Catherine Dorion

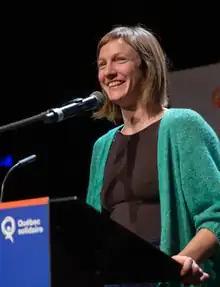
Catherine Dorion, December 2018

Catherine Dorion is a Canadian politician from Quebec, who was elected to the National Assembly of Quebec in the 2018 provincial election. She represented the electoral district of Taschereau as a member of Québec solidaire (QS) from 2018 to 2022. Dorion is aligned with Option nationale, a pro-independence faction, referred internally as a "collective", within QS.